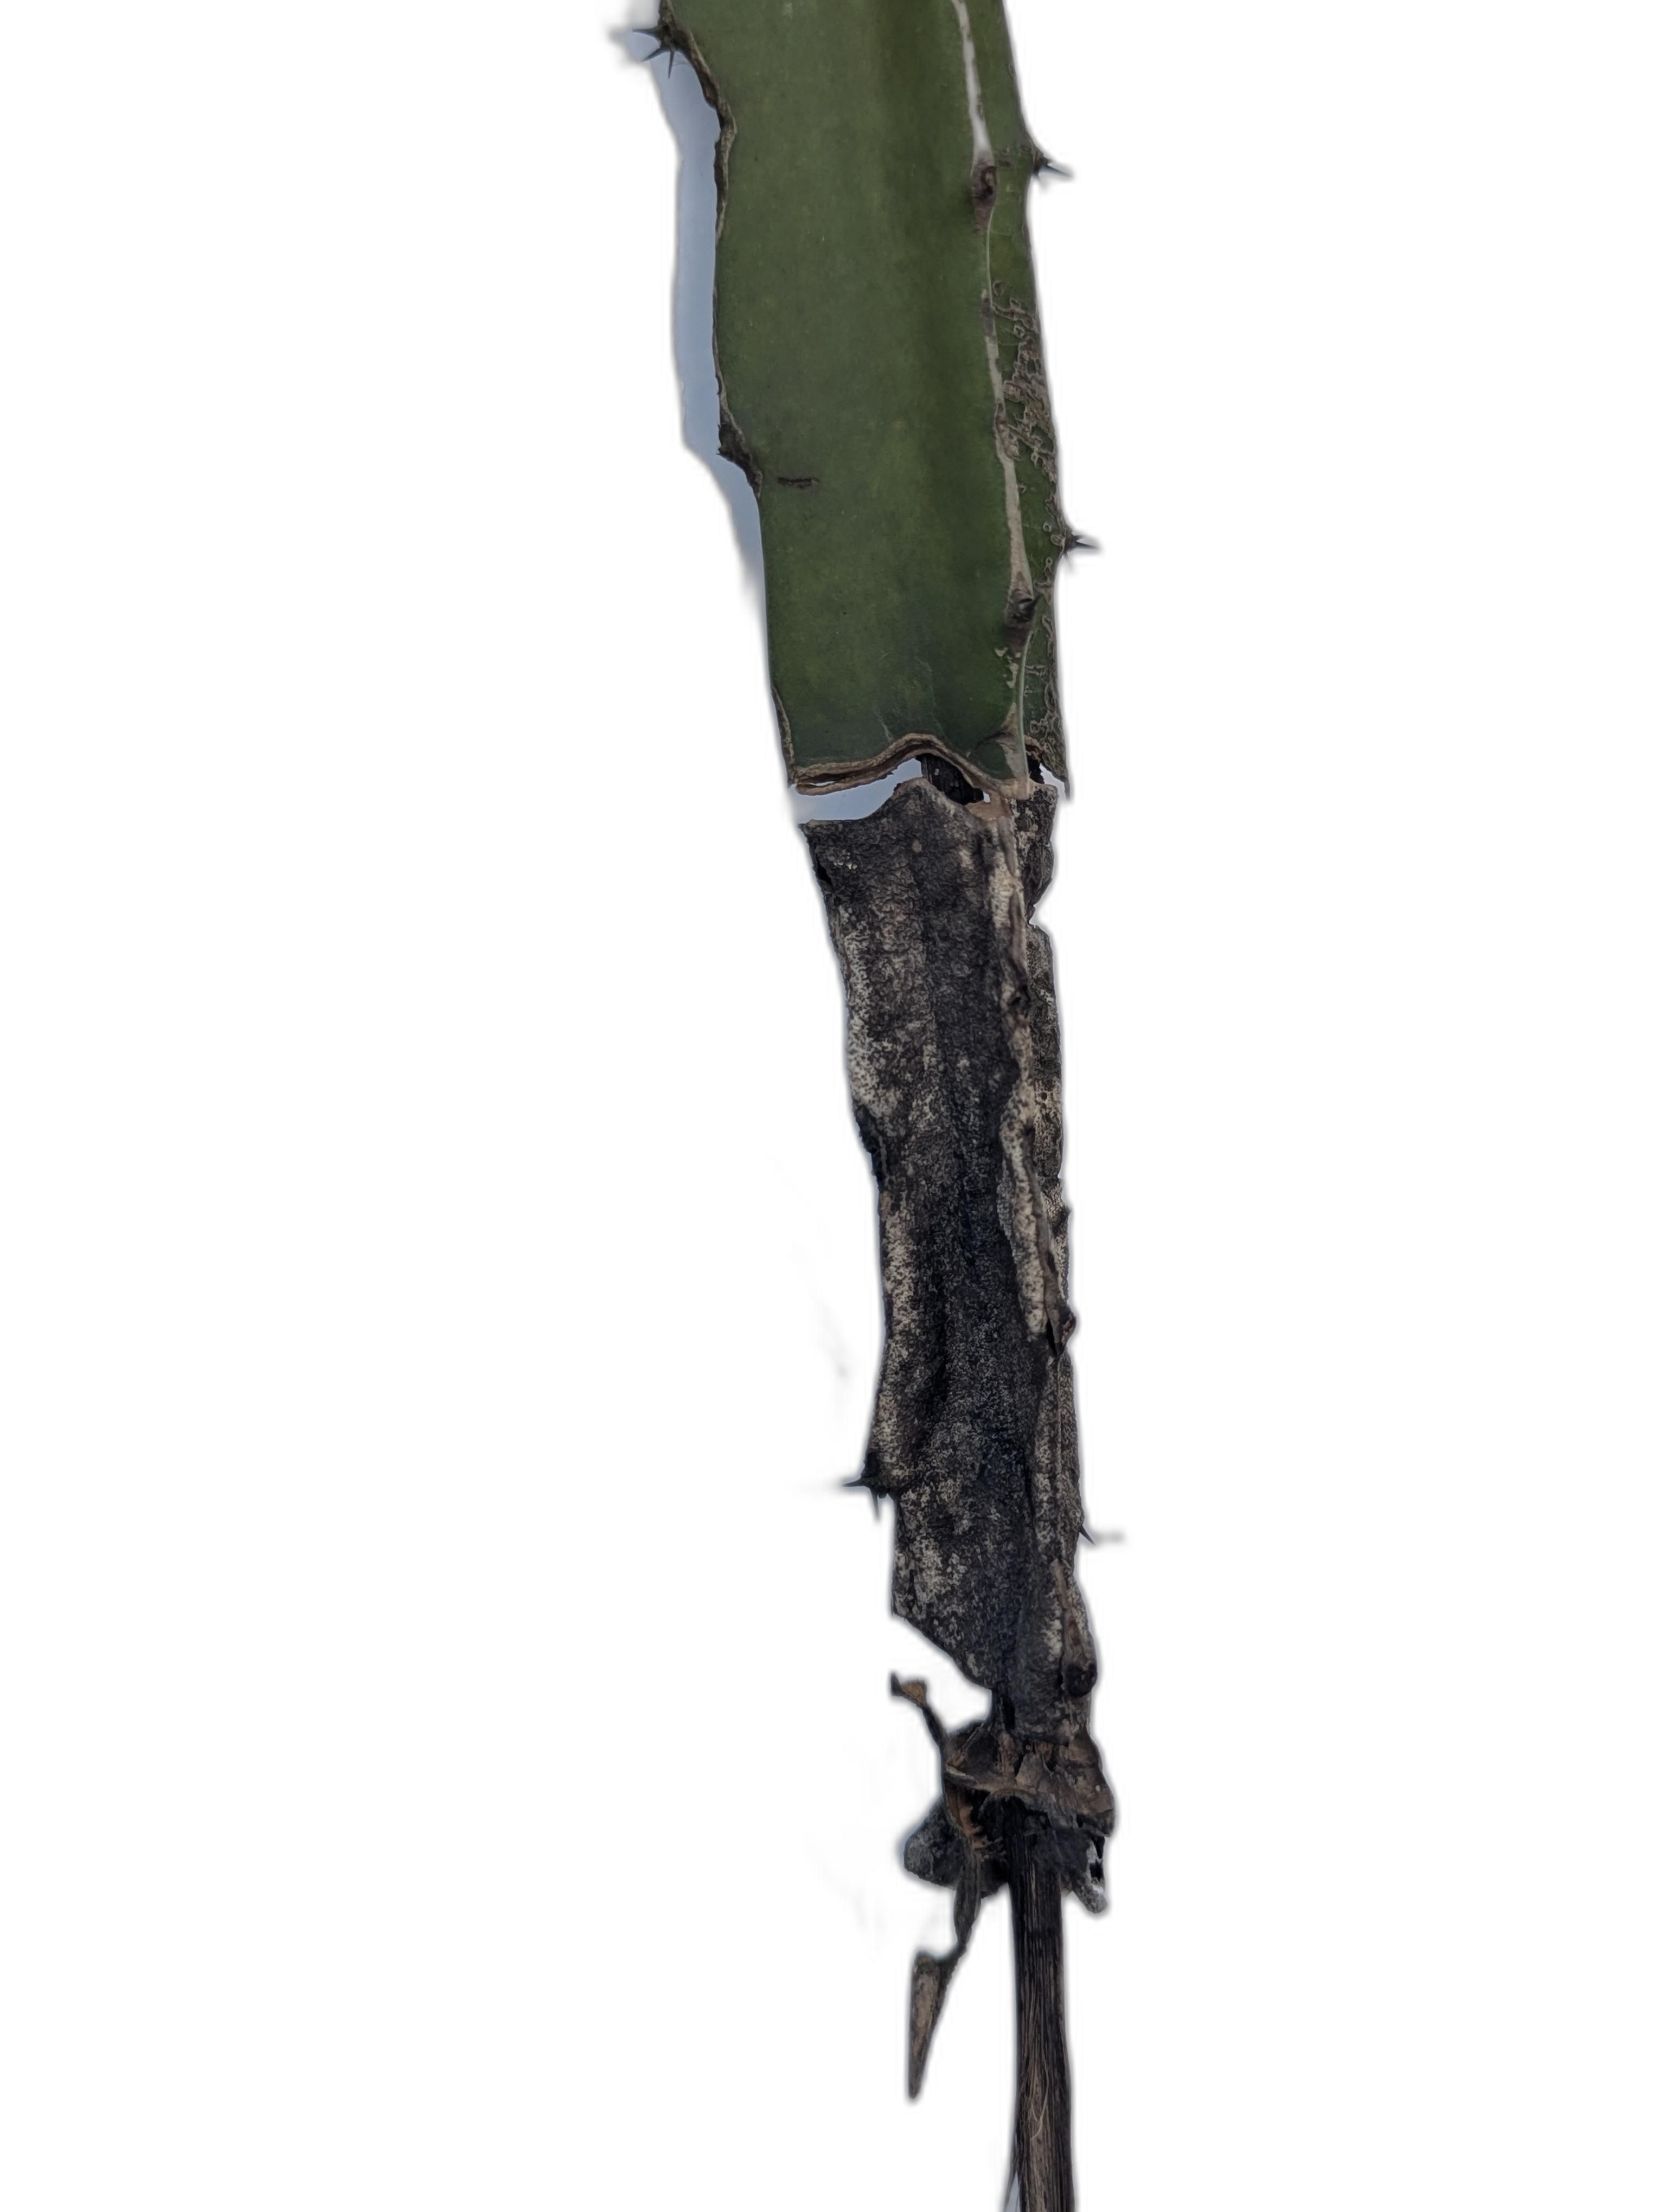
Label: Bad leaf